Bound for Glory IV

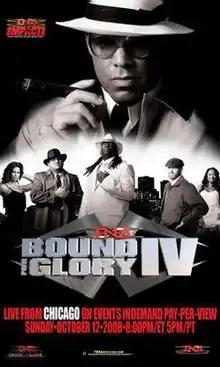
Promotional poster featuring "(left to right)" Karen Angle, Samoa Joe, Booker T, Kurt Angle, Christian Cage, and Gail Kim

Bound for Glory IV was a professional wrestling pay-per-view (PPV) event produced by the Total Nonstop Action Wrestling (TNA) promotion that took place on October 12, 2008 at the Sears Centre in Hoffman Estates, Illinois. It was the fourth event under the Bound for Glory name and the tenth event in the 2008 TNA PPV schedule.